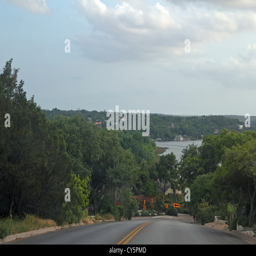
a curving road on a hill on the outskirts